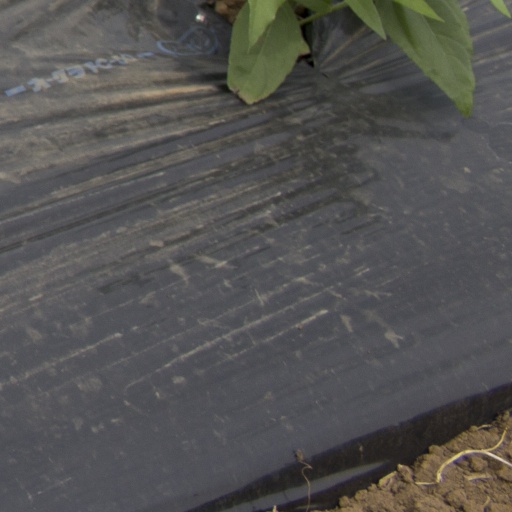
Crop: Jerusalem artichoke